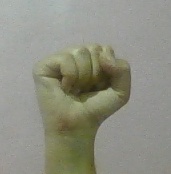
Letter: saad